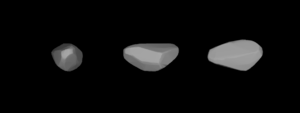
(1148) Rarahu est un astéroïde de la ceinture principale, découvert par Alexandre Deutsch le 5 juillet 1929. Sa désignation temporaire est 1929 NA.